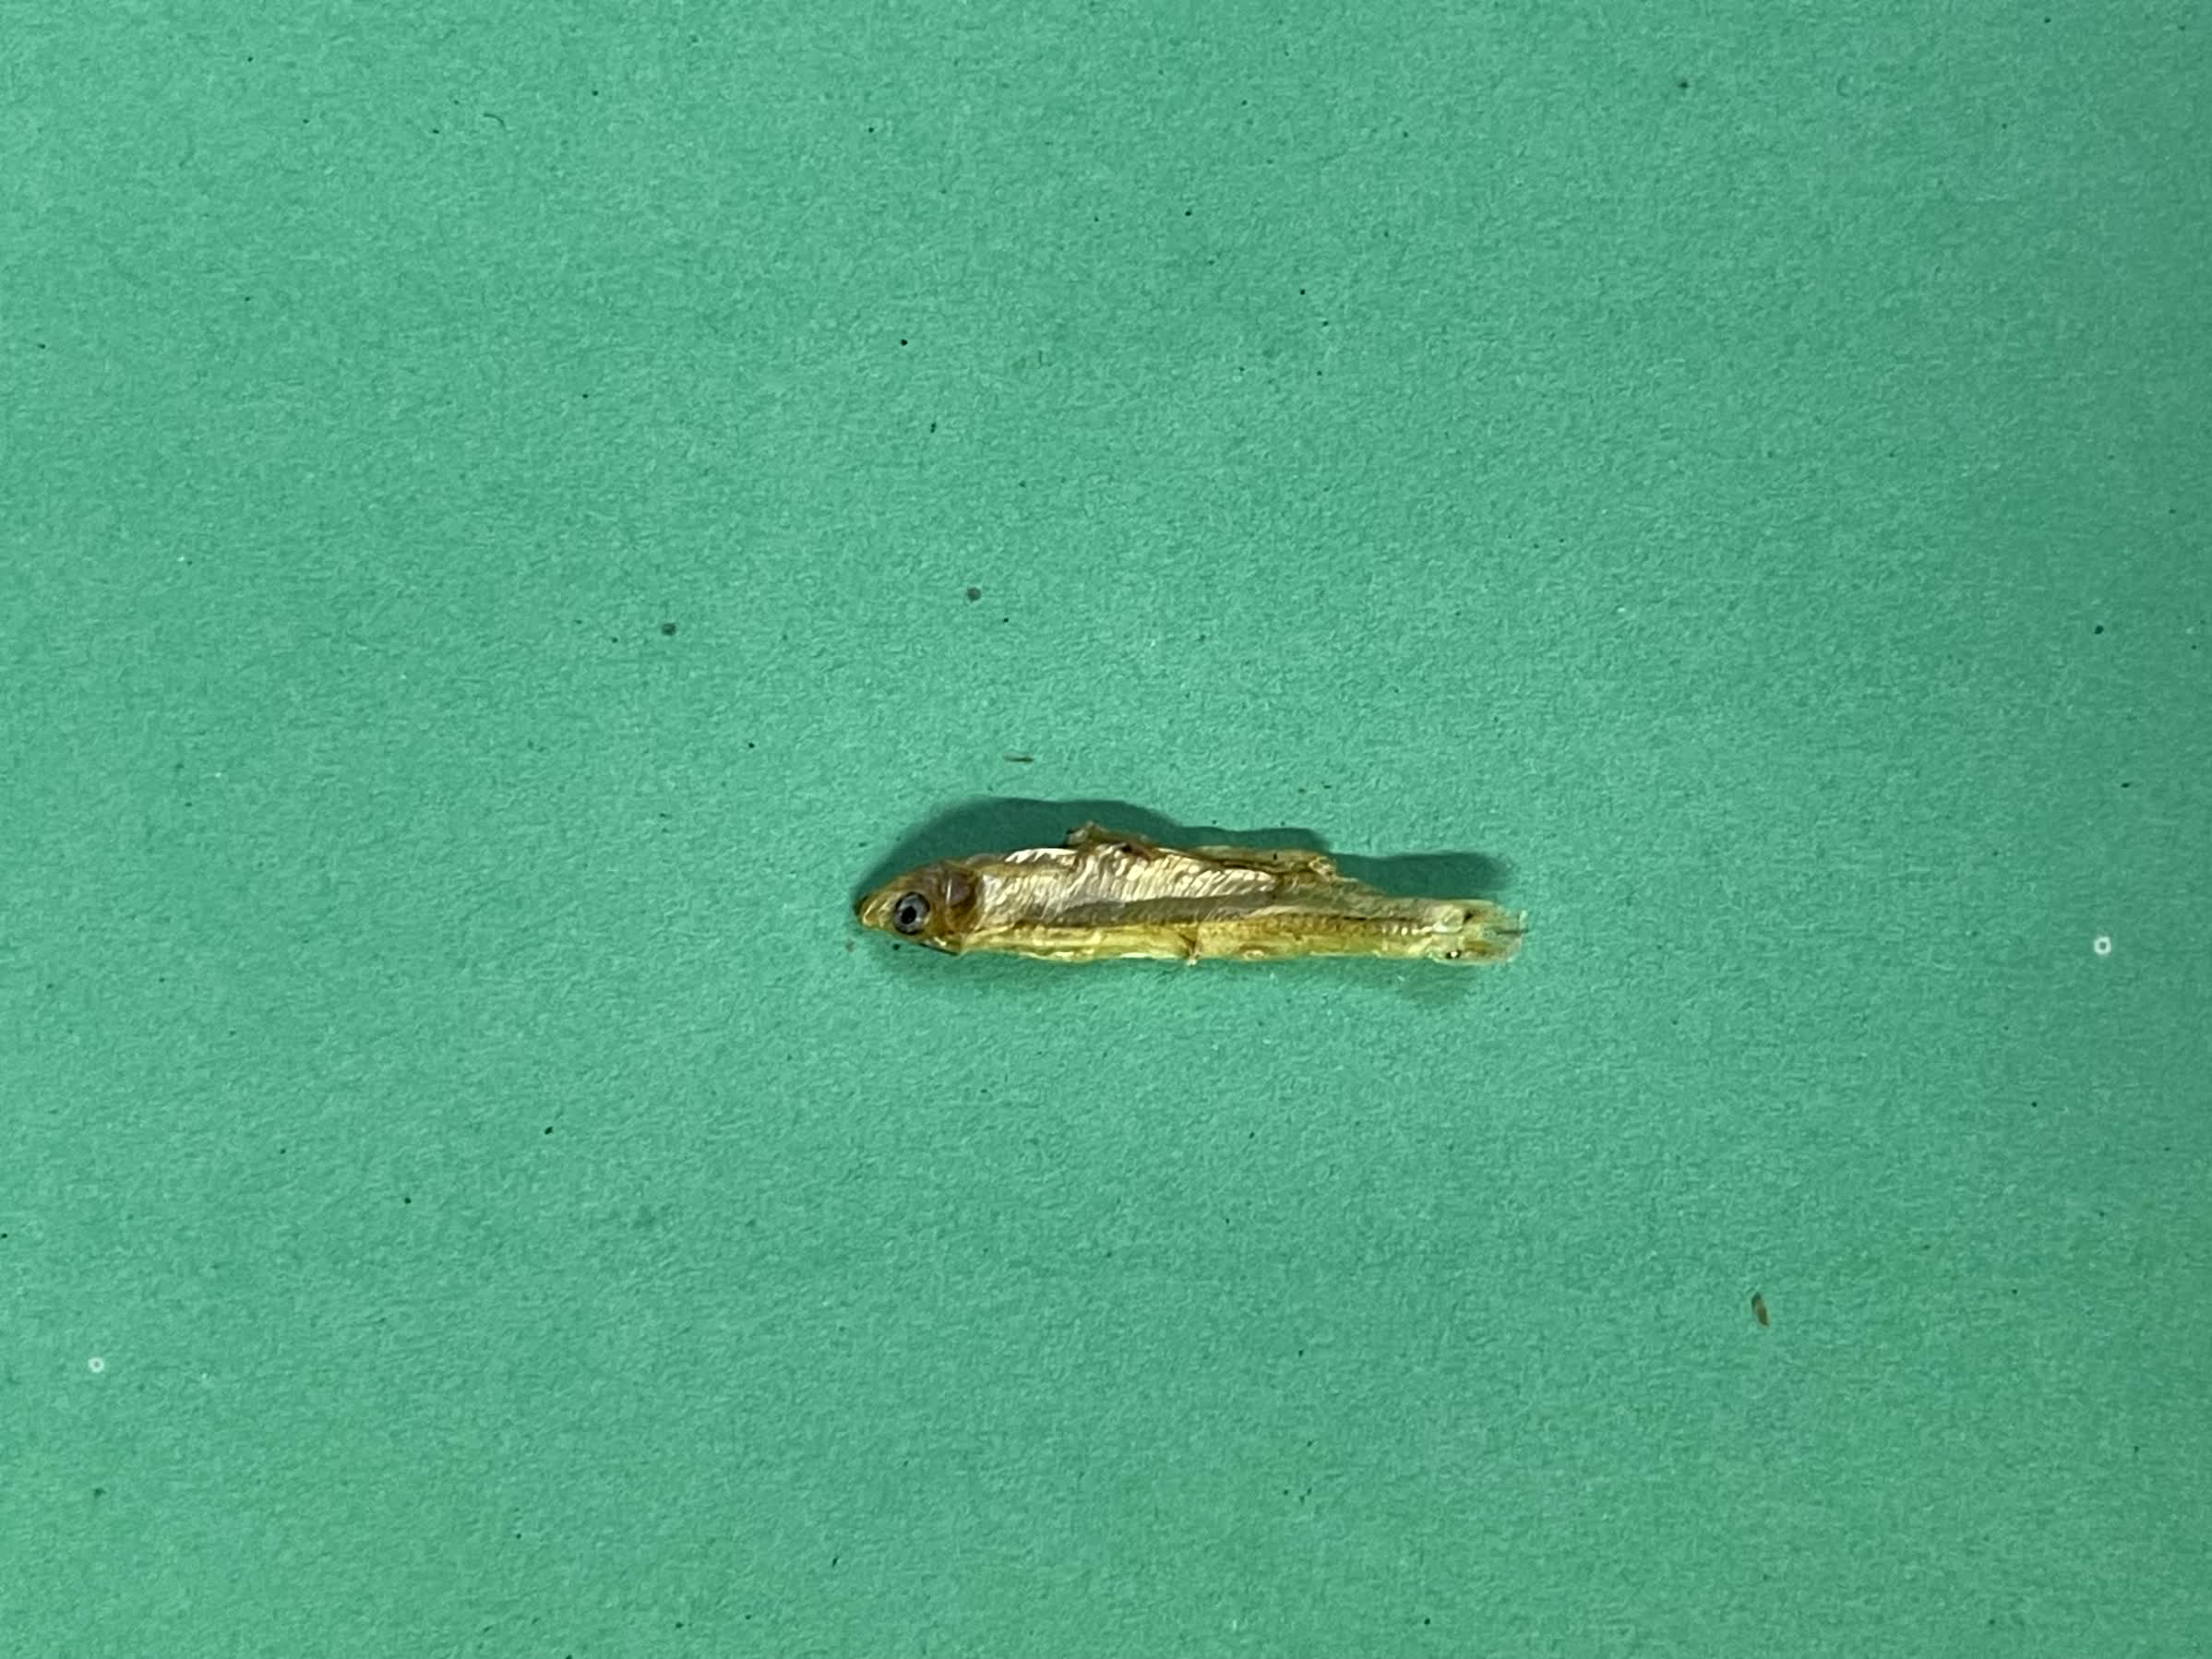
Species: kachki